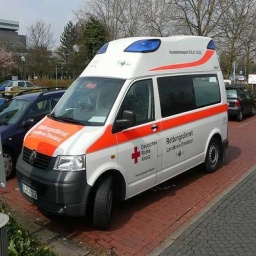
Label: ambulance